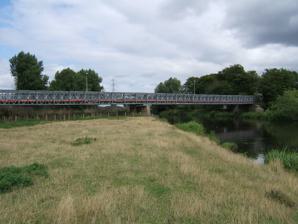
Building: Bailey Bridge (Walton on Trent)
Country: United Kingdom
Year built: 1834
Crossing of the River Trent at Walton-on-Trent in England Bailey Bridge View of the southern elevation from the west bank of the Trent Coordinates 52°45′41″N 1°41′03″W / 52.7613°N 1.6843°W / 52.7613; -1.6843 Carries Station Lane Crosses River Trent Locale Walton on Trent Other name(s) Walton Bridge Owner Derbyshire County Council Characteristics Design Bailey bridge Width 6.45m Traversable? Yes Longest span 85.4m No. of spans 2 Piers in water 1 Load limit 3 tonnes gross vehicle weight No. of lanes 1 History Opened 1947 Rebuilt 1974 Replaces 1834 iron and wood bridge Location Western approach View of the southern elevation from the east bank of the Trent The Bailey Bridge (also known as Walton Bridge ) is a crossing of the River Trent at Walton-on-Trent on the border of Derbyshire and Staffordshire in England. The bridge is only one lane wide with access controlled by a tidal flow system controlled by signals at either end of the bridge. A separate footbridge is attached to the northern side of the structure. Description The bridge carries Station Lane over the River Trent and its floodplains which mark the boundary between Staffordshire and Derbyshire. The bridge is owned by Derbyshire County Council .  It has a total span of 85.4 metres (280 ft) and a width of 6.45 metres (21.2 ft). It consists of a metal truss vehicular bridge supported on two brick abutments with a concrete central pier . The east abutment and central pier lie on either side of the river and the west abutment is in the flood plain. Originally designed for a 7.5-tonne gross vehicle weight rating (GVW) traffic is currently restricted to a maximum of 3 tonnes GVW. Only one traffic lane is provided, with tidal flows controlled by signals at both ends of the bridge. Vehicles are restricted to 15 miles per hour (24 km/h) and traffic barriers at either end narrow the road to reduce vehicle speeds and enforce a 7.5 foot (2.3 m) width restriction.  It is lit by two street lights. The main structure consists of a steel truss with steel plate decking with a thin anti-skid coating. The brick abutments date from an earlier bridge, with the central pier being contemporary to the steel structure. A separate steel footway is attached to the northern side of the bridge.  The river banks in front of the east abutment and the central pier are reinforced with pitched stones but some of these have been lost to flooding. History The first bridge on the site was built in 1834 by the Walton-on-Trent Bridge Company, an act of parliament authorising construction was obtained in 1833. The 1834 bridge was of iron and wood construction and was founded on iron piles.  The cost of £5,500 was made through the sale of £10 shares and the company derived an income from the collection of a toll on travellers. Previous crossings had to be made by a ford just upstream of the bridge site or by ferry. The toll was eventually abolished and the toll house demolished at some point in the 20th century. The bridge was damaged during flooding of the Trent in 1947 . The British Army's Royal Engineers were called in to erect a temporary Bailey bridge which was placed on top of the old bridge later that year. The bridge was replaced again in 1974 by a more modern version of the Bailey design, though still intended as a temporary structure. Proposed replacement The bridge is subject to repeated complaints about violations of the weight limit and damage caused by vehicles which are too wide to cross the bridge turning around in private driveways. There were 123 complaints about breaches of the weight limit in 2017, although only one of these incidents was investigated and it did not result in a prosecution. Concerns have also been raised by local residents about vehicles disobeying the red light signals and motorcyclists and cyclists illegally using the footway.  There is a call for camera enforcement on the bridge, though the council claims it is not allowed to erect it at this location. A bypass of the village which would include a new two-directional crossing of the Trent was first proposed in 2012. If such a scheme were to proceed the existing bridge would be restricted to use by pedestrians only. South Derbyshire District Council has stipulated that any developer proposing to construct houses on the site of the former Drakelow Power Station must first construct a bridge, though one developer has been allowed to construct 400 houses on the site in advance.  Discussions with developers which included revised proposals for the works were made in December 2016. In July 2018 an unnamed contractor proposed to construct the bridge and bypass, with a budget of £12 million.  It is not currently known if these works will proceed. References